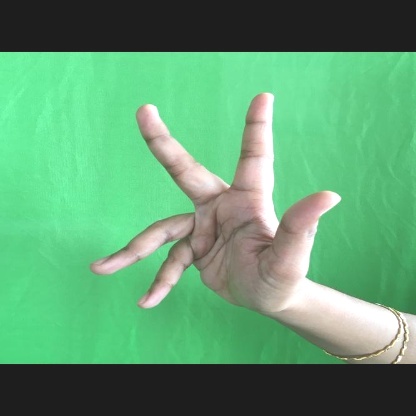
Mudra: Alapadmam